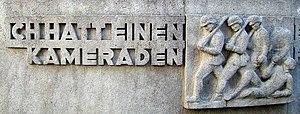
Der gute Kamerad est une complainte traditionnelle des forces armées allemandes, composée en 1809 à Tübingen, ville universitaire de Wurtemberg, par Ludwig Uhland.